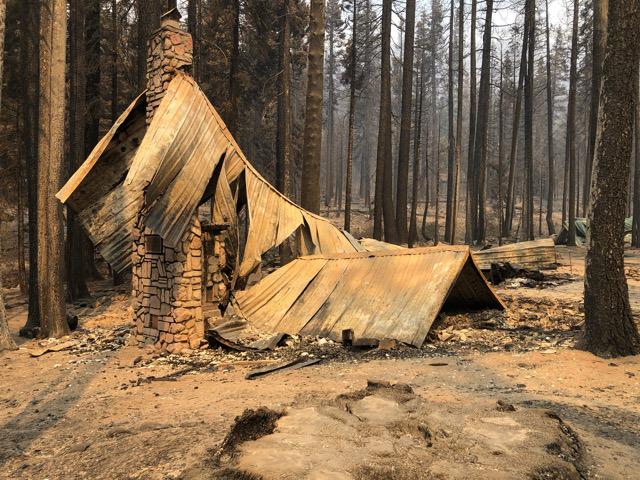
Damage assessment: destroyed